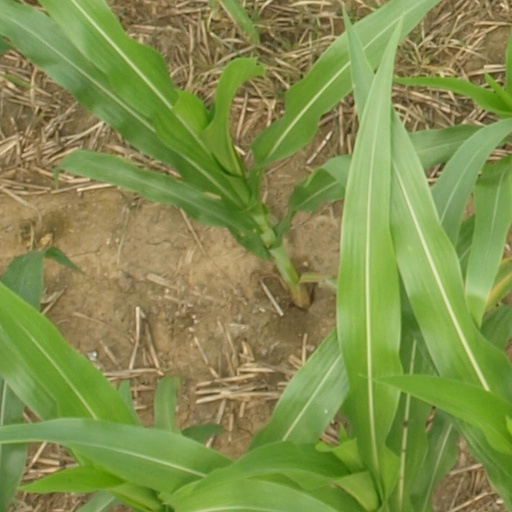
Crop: maize; corn